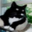
Label: cat